Lester Speight

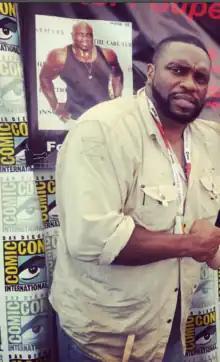
Speight in 2016

Lester Speight (born August 28, 1963), also known as Rasta, is a former American football player who has had subsequent careers as a professional wrestler and then actor. He achieved significant recognition for his portrayal of "" in a series of Reebok commercials that debuted during Super Bowl XXXVII, and received further recognition for his portrayal of Augustus Cole in the "Gears of War" series of video games.